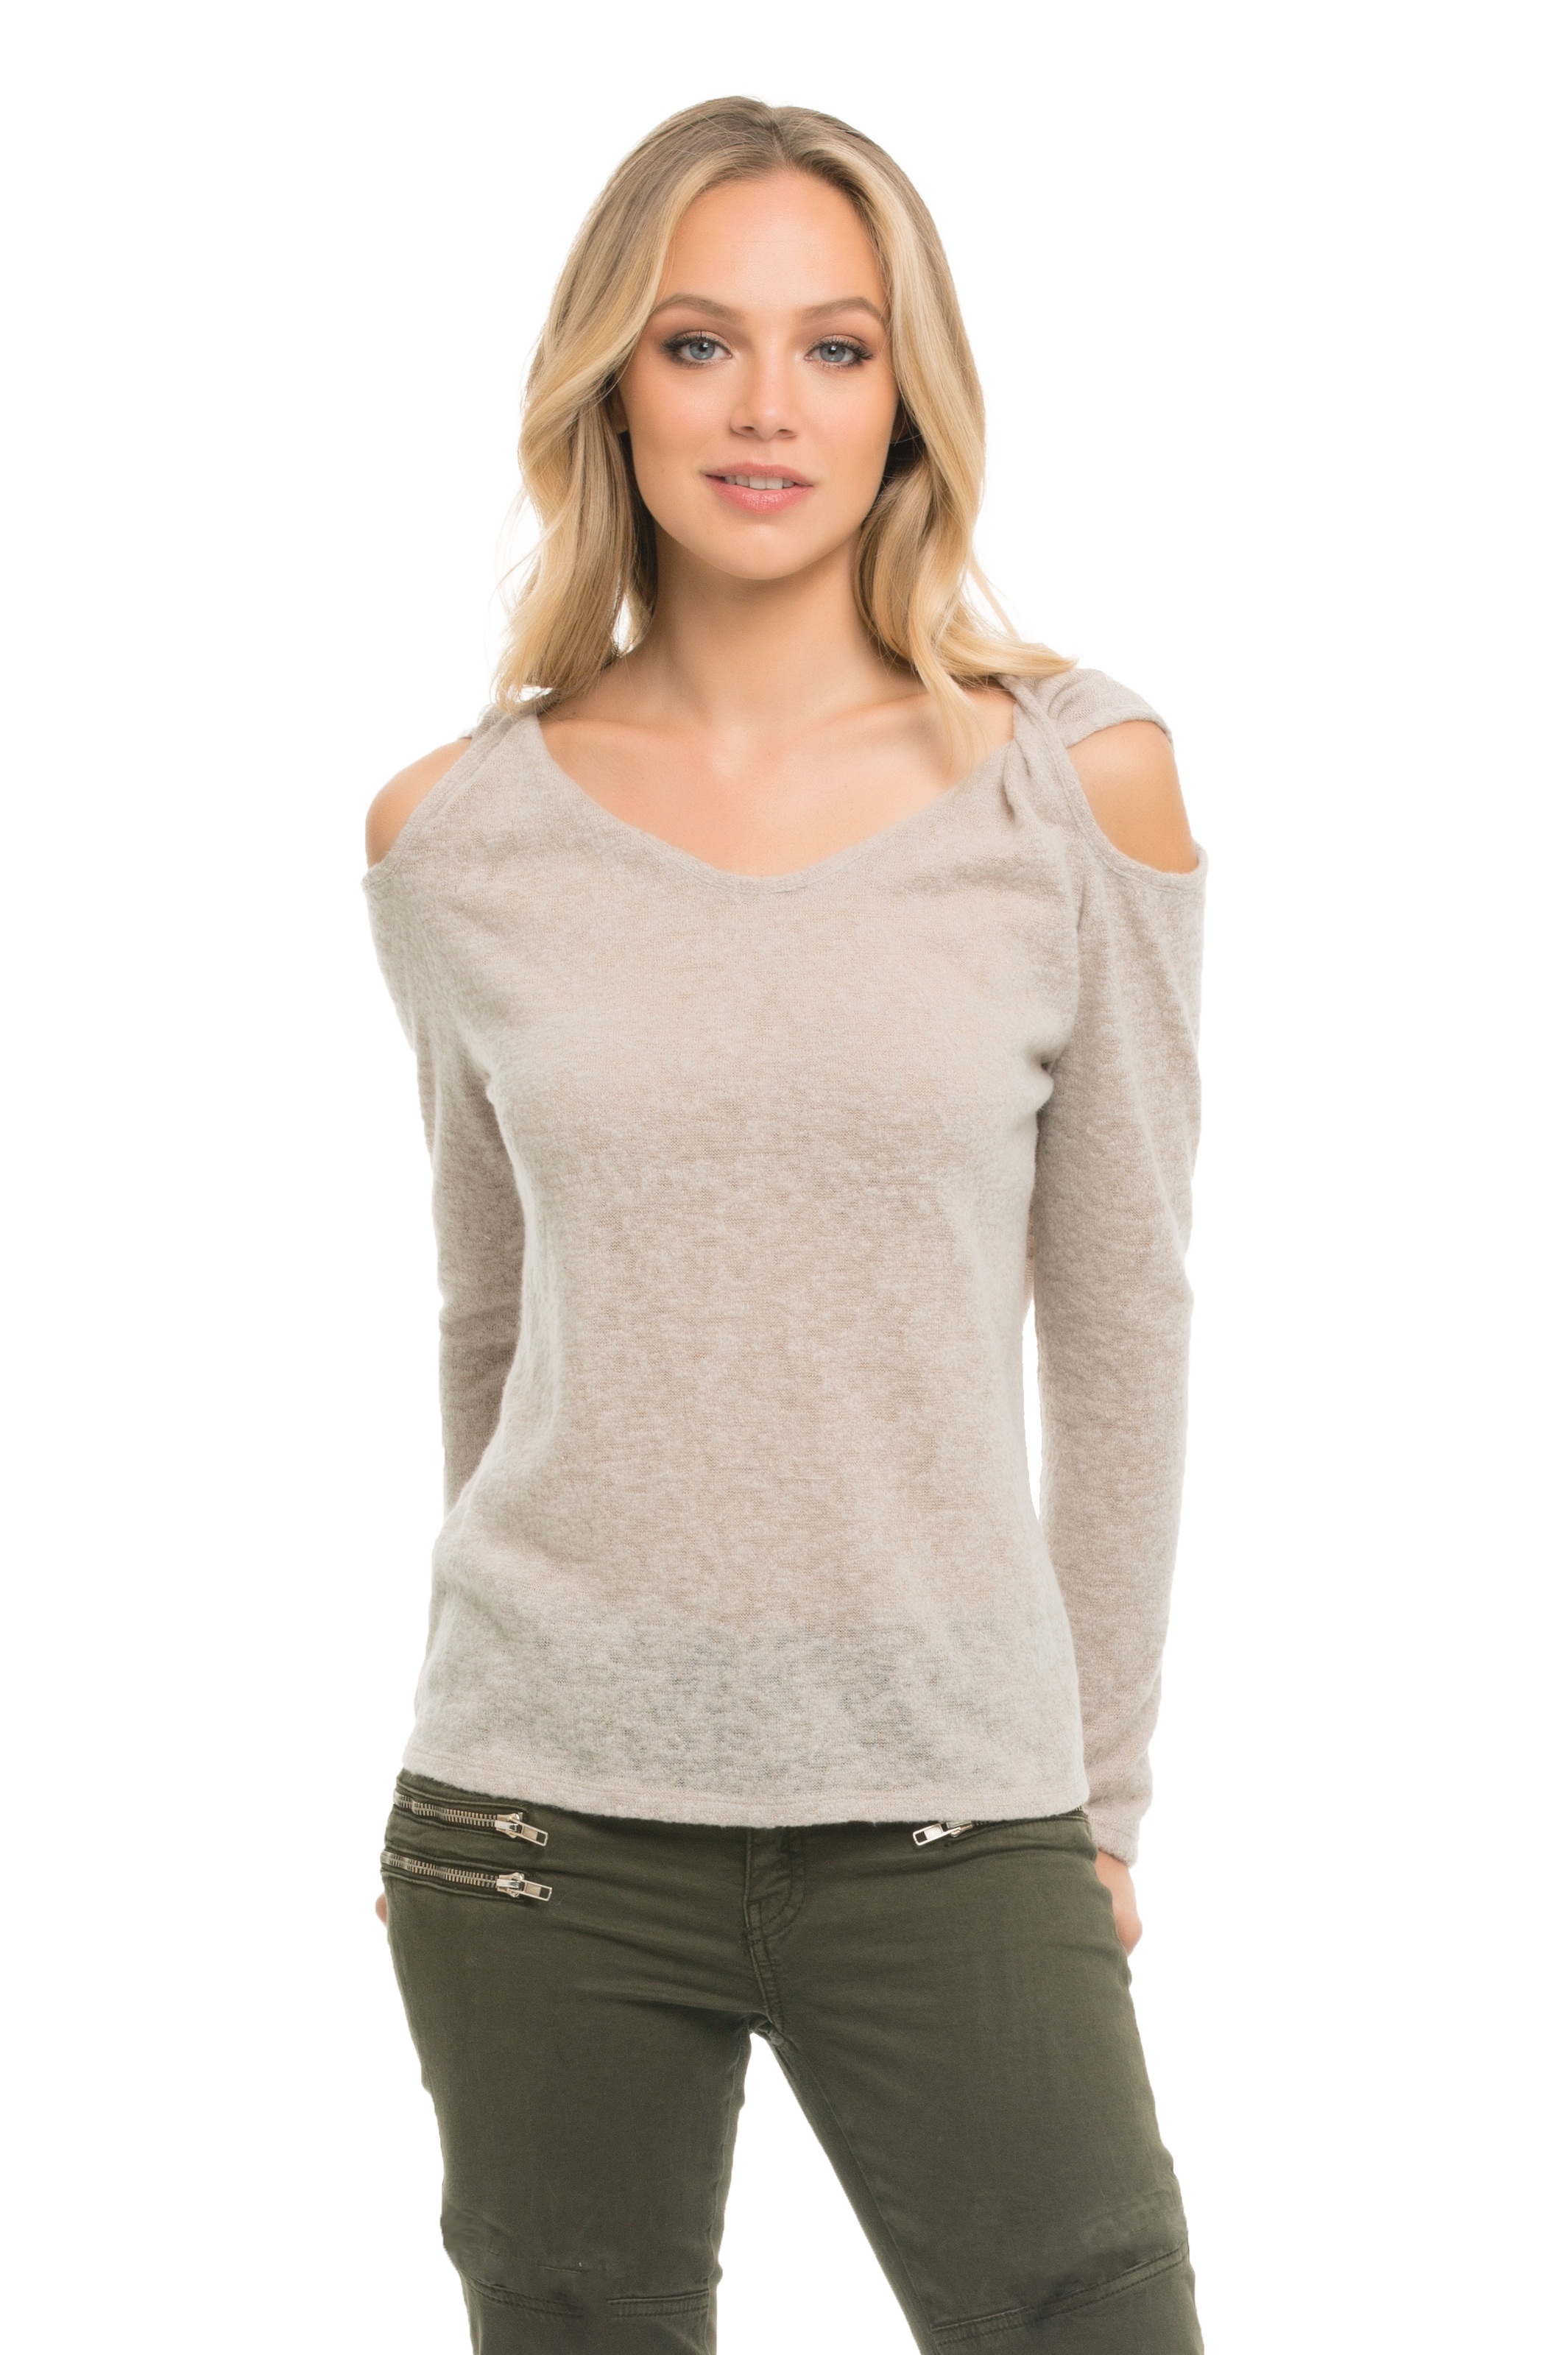
girl, woman, female, standing, fashion, clothing, leisure, outerwear, shirt, sweater, caucasian, textile, beige, neck, beauty, beautiful, blond, pocket, blouse, sleeve, photo shoot, t shirt